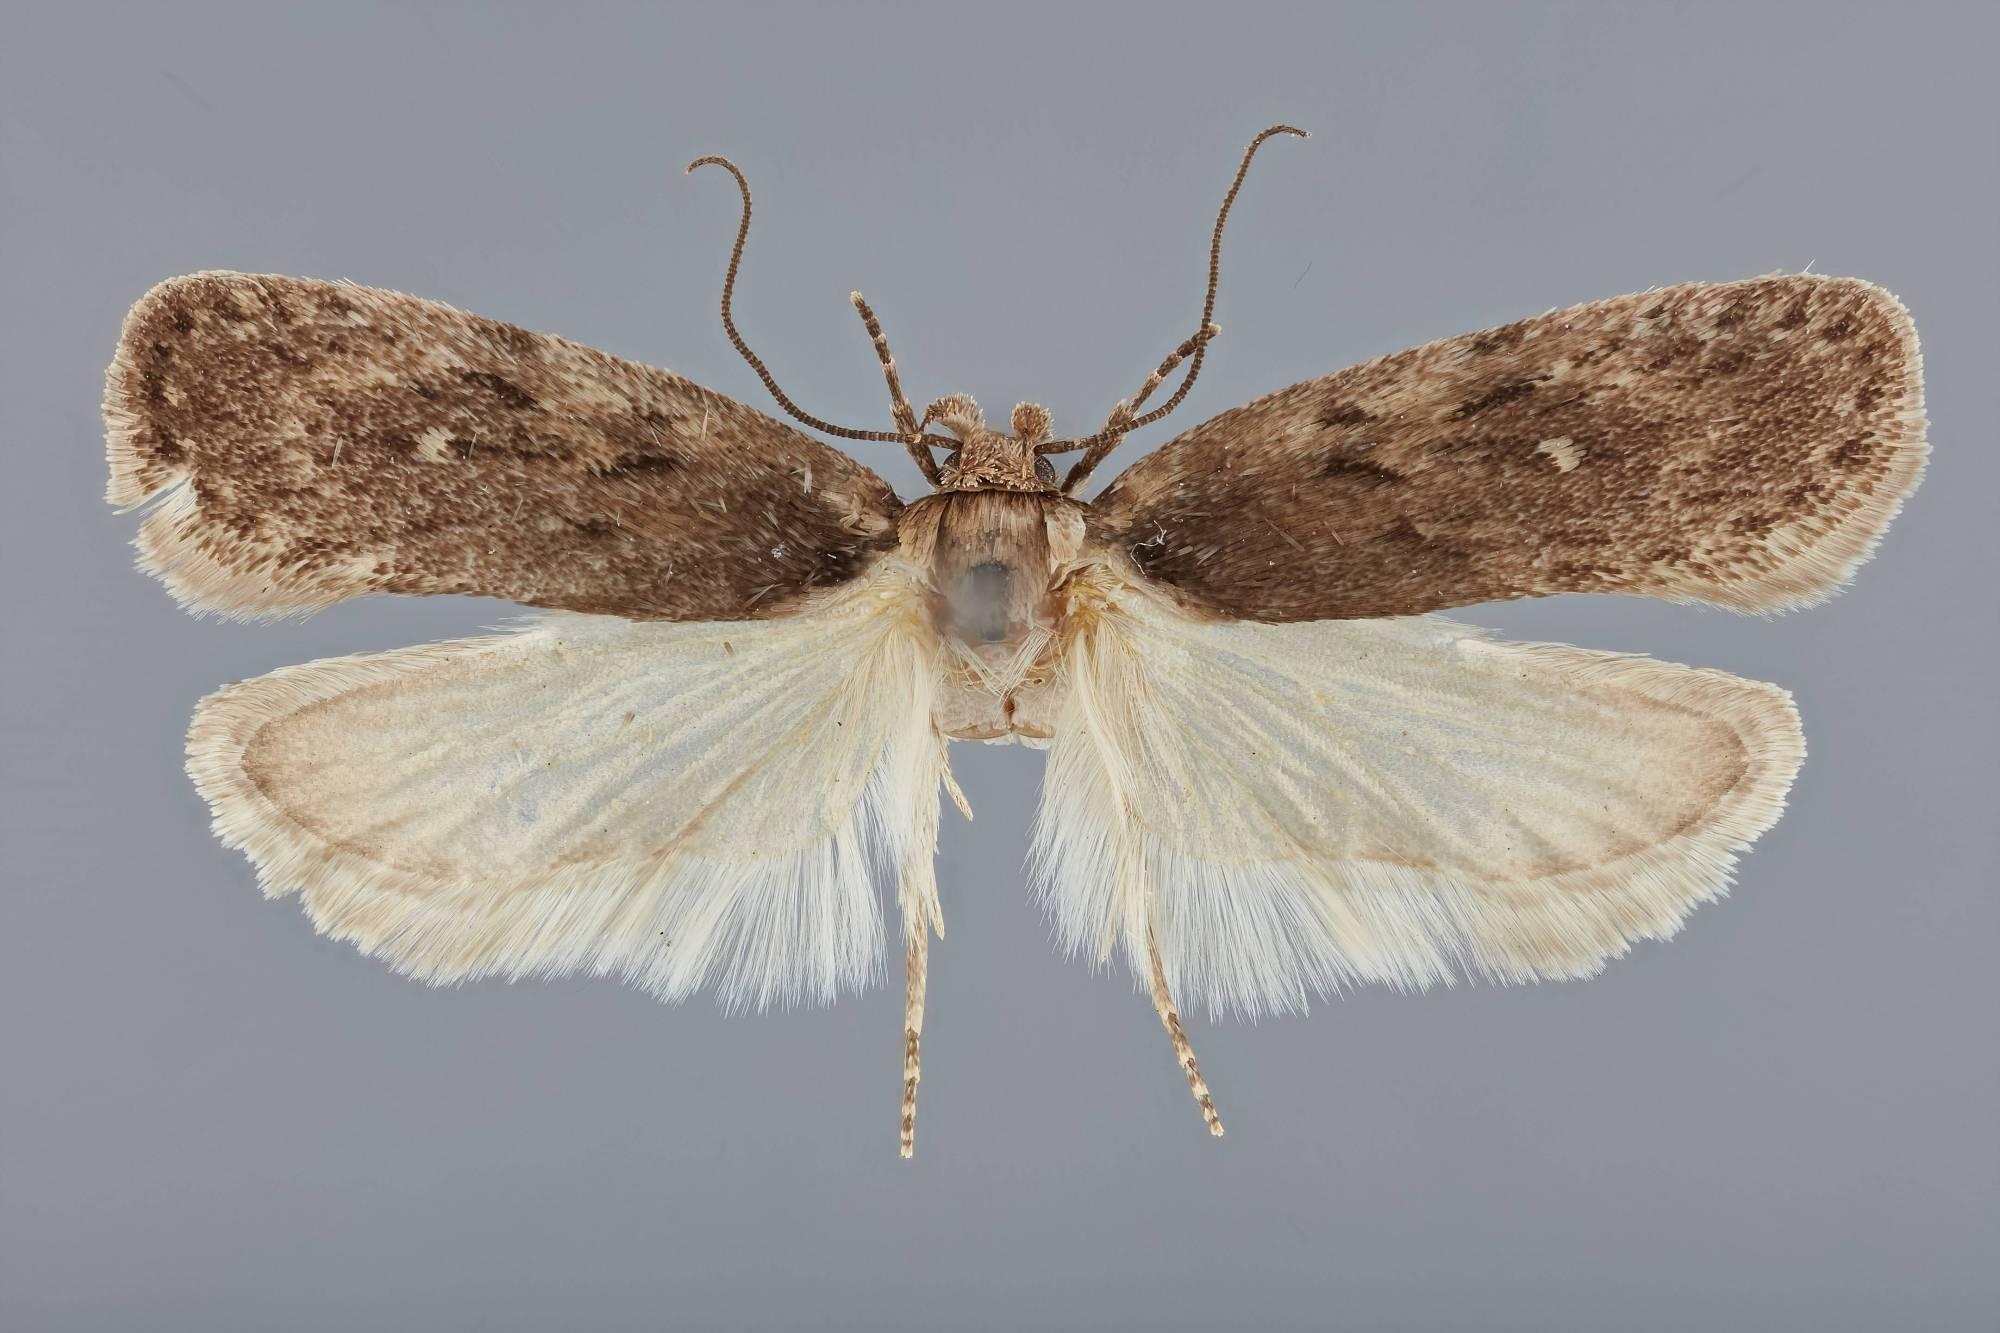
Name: Depressaria whitmani
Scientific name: Depressaria whitmani Clarke, 1941
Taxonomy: Animalia, Arthropoda, Insecta, Lepidoptera, Glossata, Depressariidae, Depressariinae
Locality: Snake River, opposite Clarkston, Whitman, Washington, United States
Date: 23 May 1935